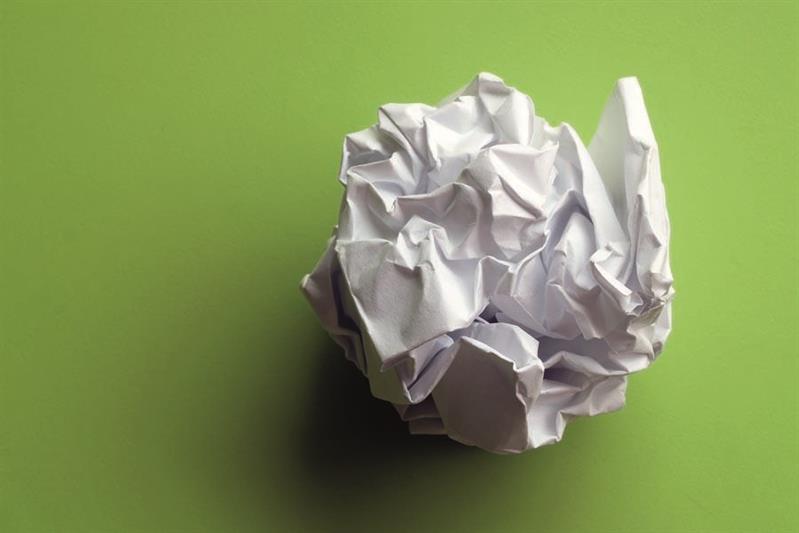
Label: paper